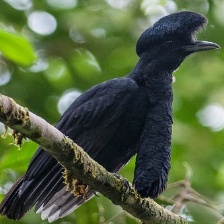
Species: UMBRELLA BIRD
Scientific name: CEPHALOPTERUS